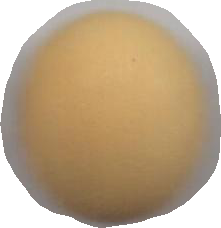
Variety: Dega